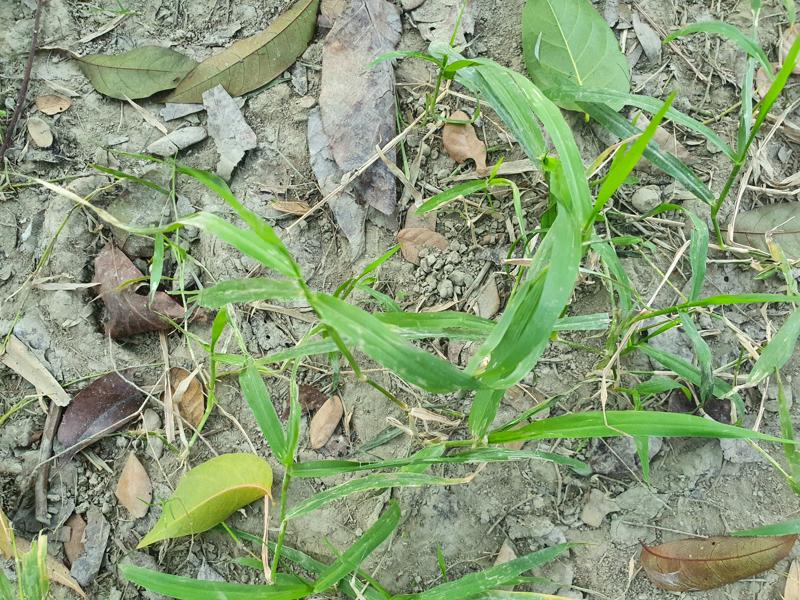
Weed species: Panicum repens